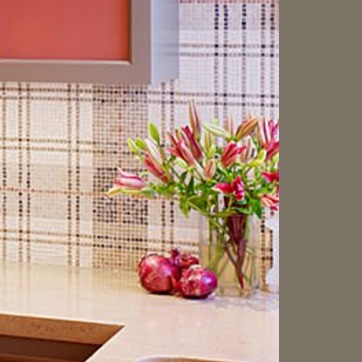
Material: foliage